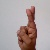
The image shows a hand gesture representing the letter 'R' in Indian Sign Language.